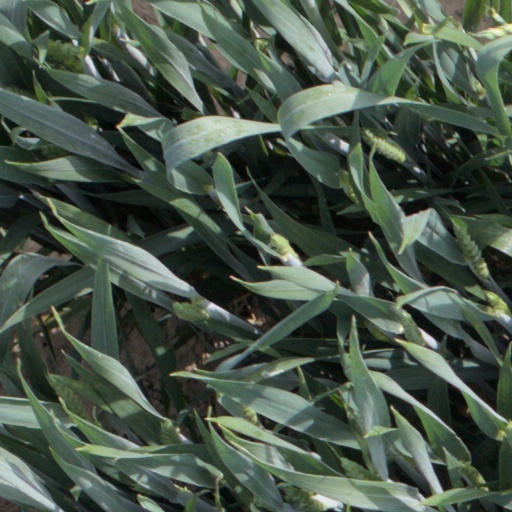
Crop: wheat